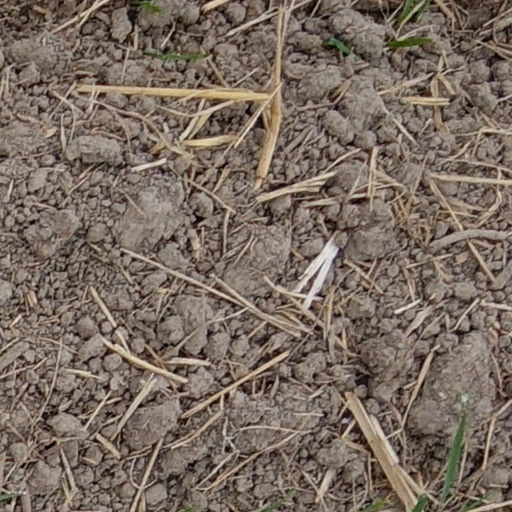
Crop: wheat